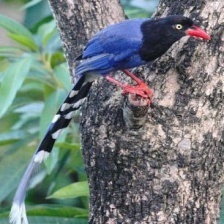
Species: TAIWAN MAGPIE
Scientific name: UROCISSA CAERULEA
ImageNet parent category: magpie